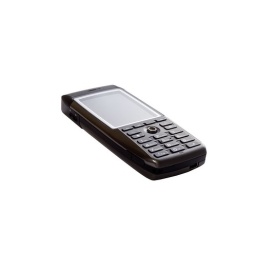
Cell phone isolated over white background